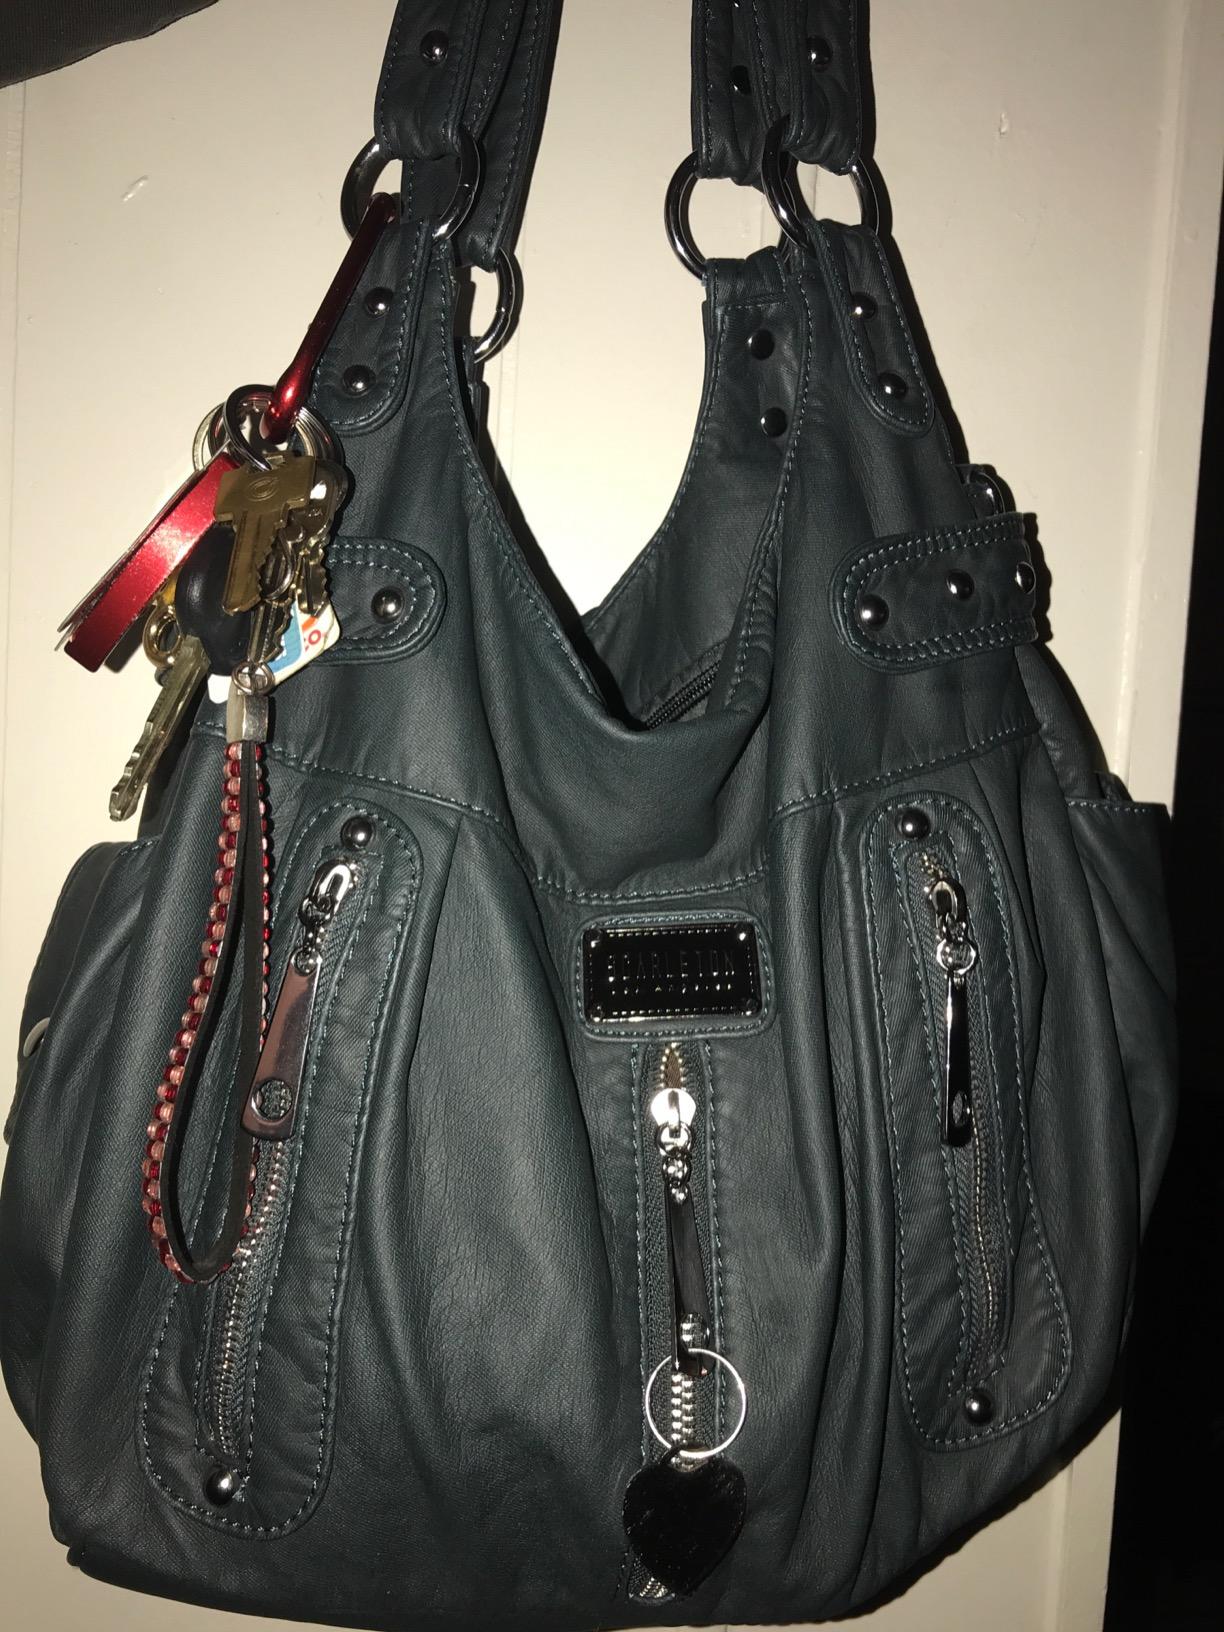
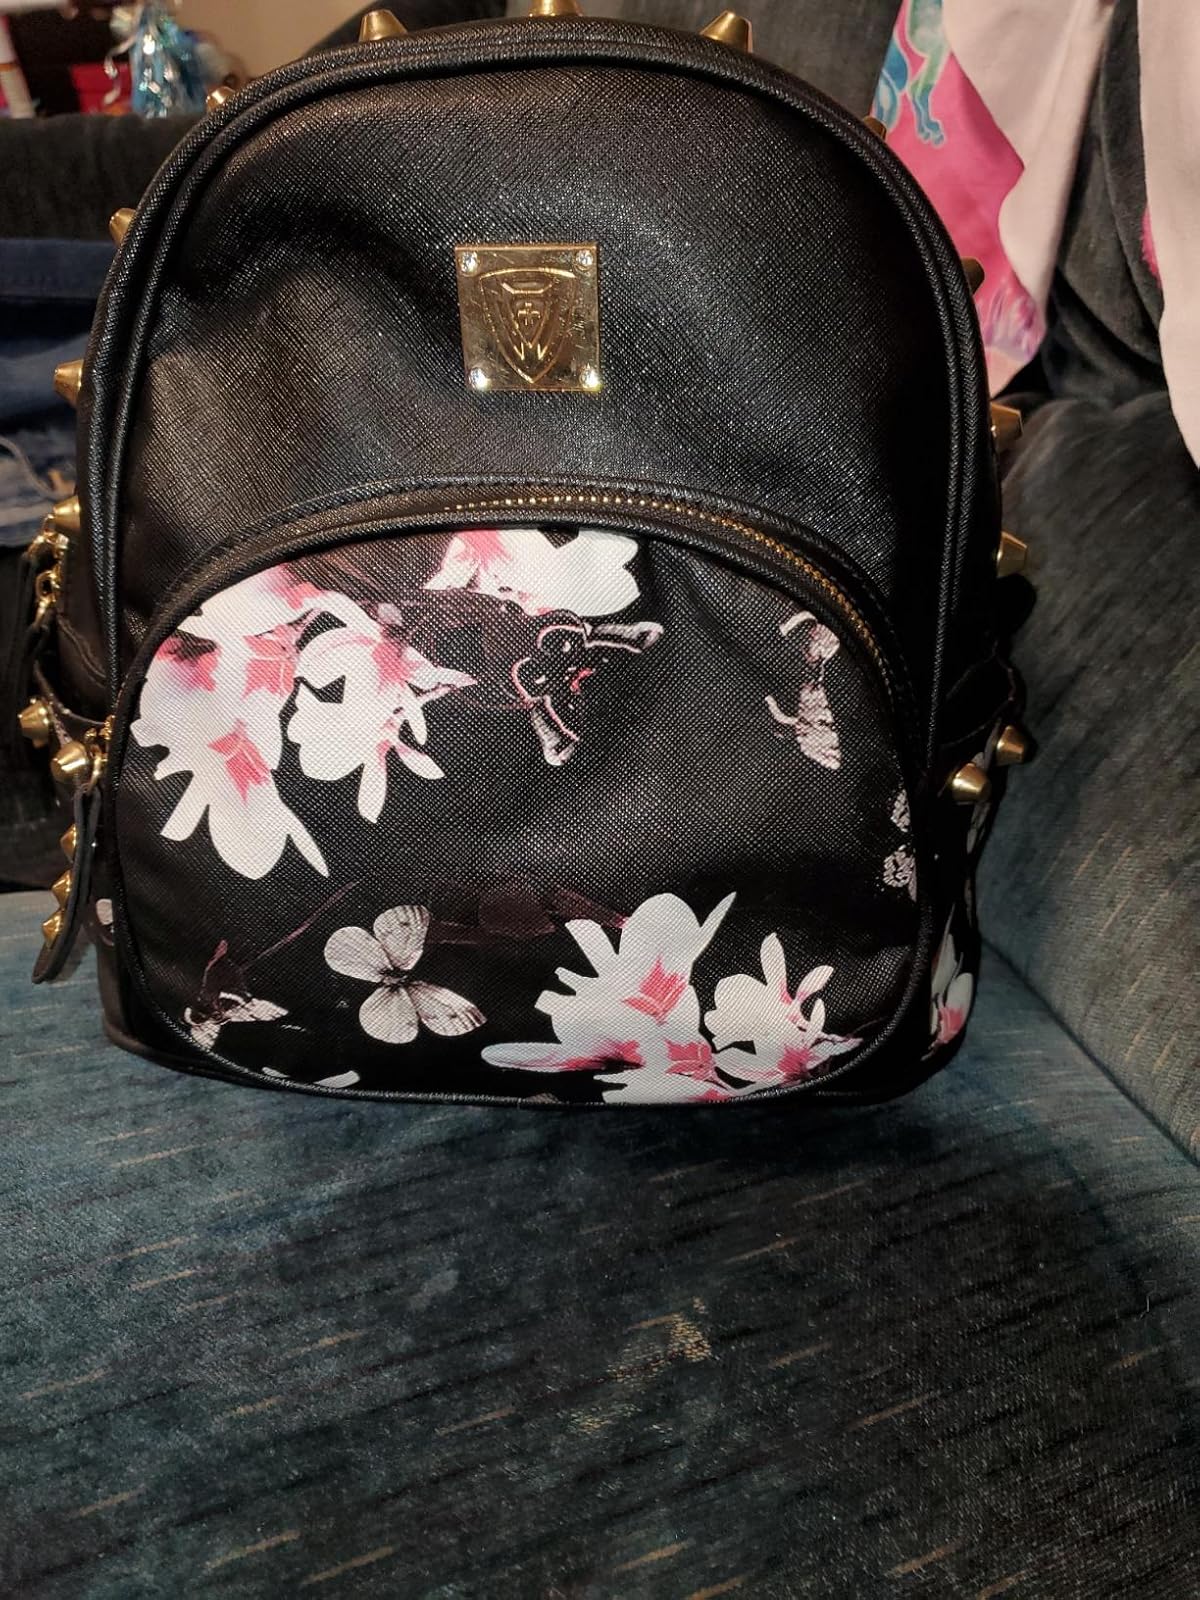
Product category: accessories_handbag
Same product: no